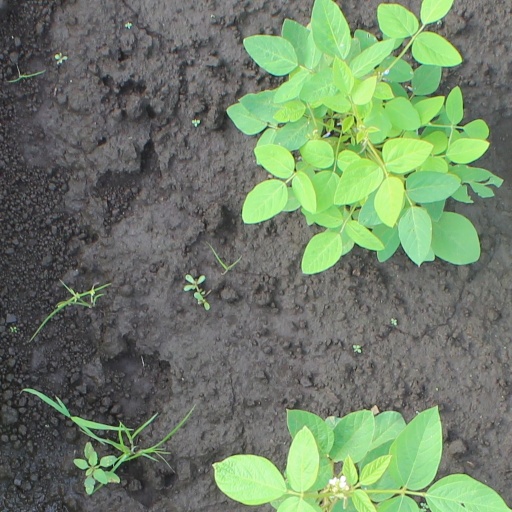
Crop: soybean